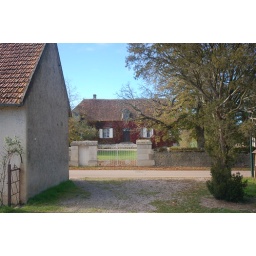
The whole front facade of this house was in bloom.